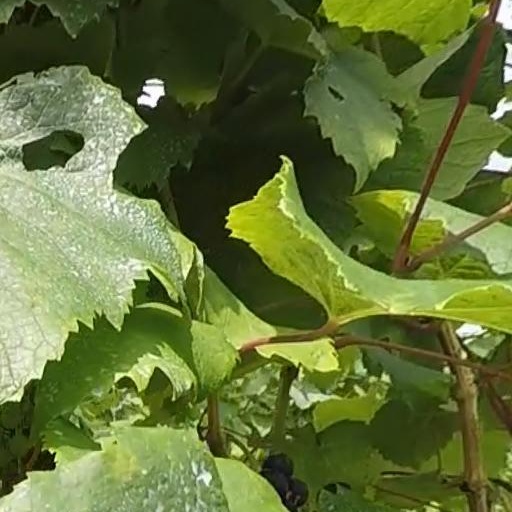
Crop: grape